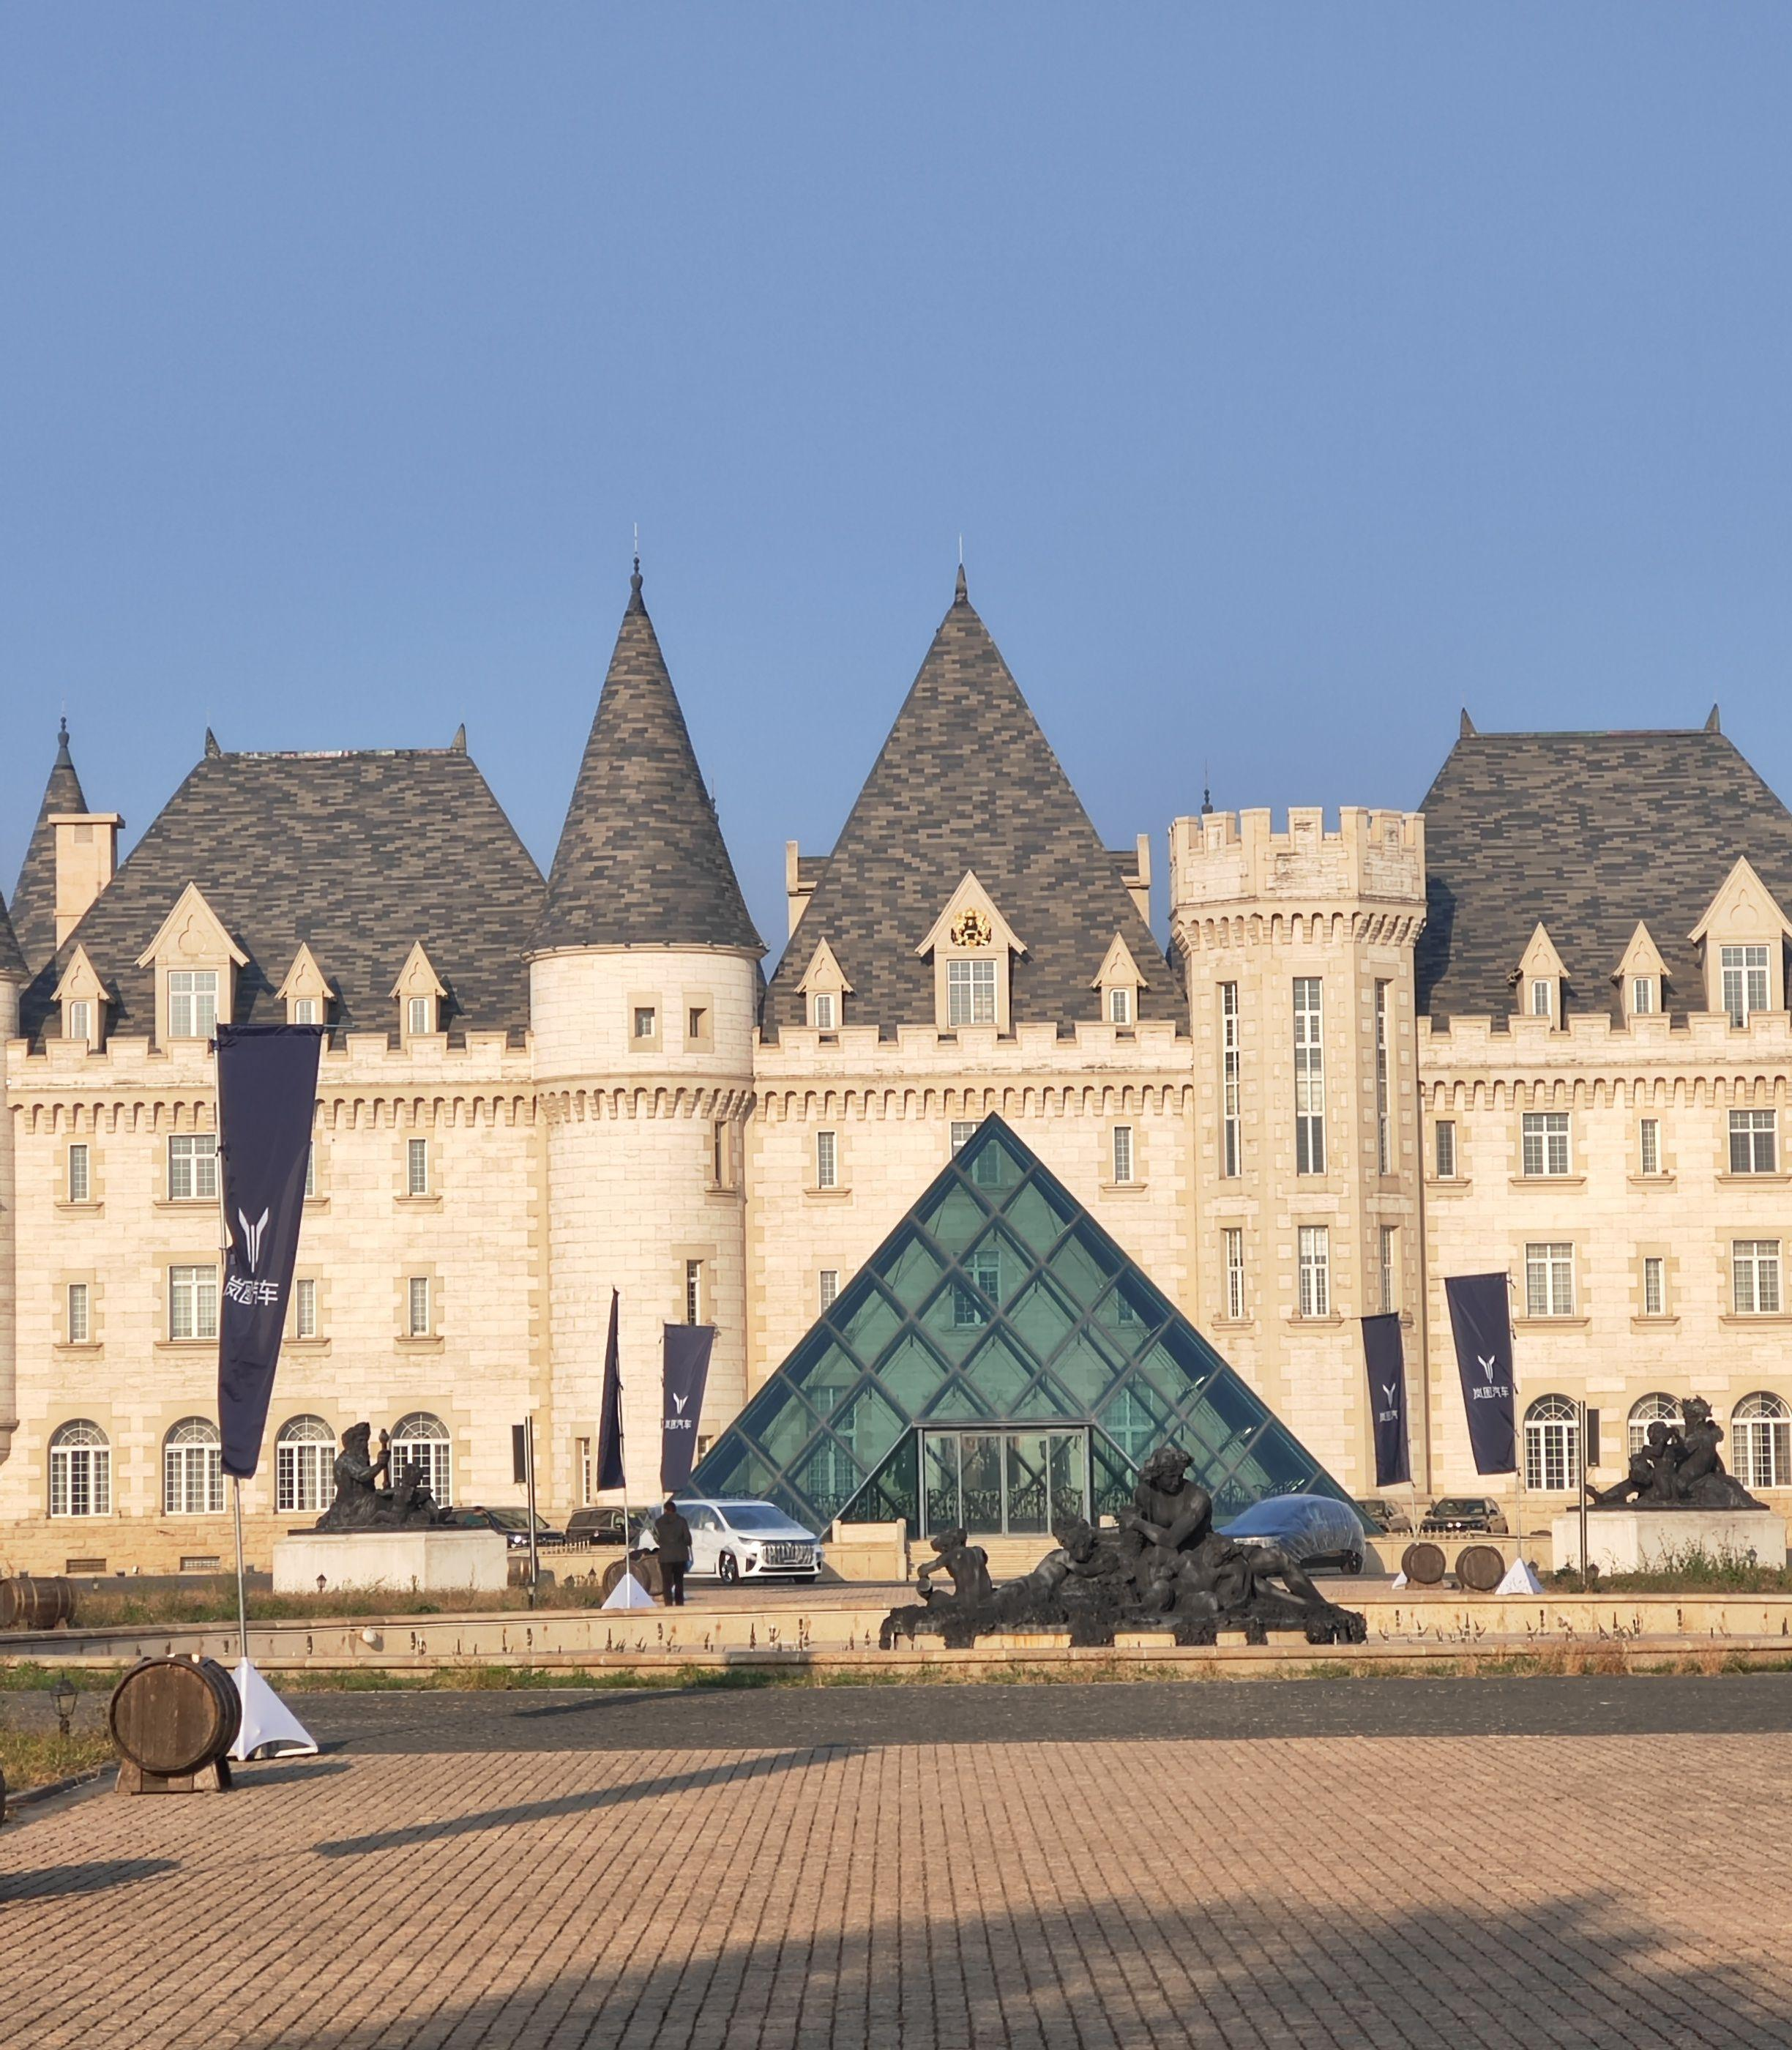
地标名称：御苑酒堡艺术中心
所在城市：天津市·北辰区